Chloe Dallimore

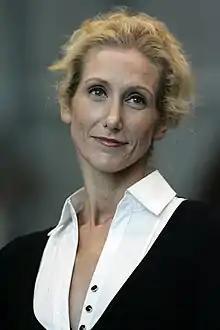
Dallimore in 2013, at the "Addams Family" rehearsal

Chloe Bennett Dallimore (b. 1974–75) is an Australian actor, singer and dancer, best known for performances in musical theatre.